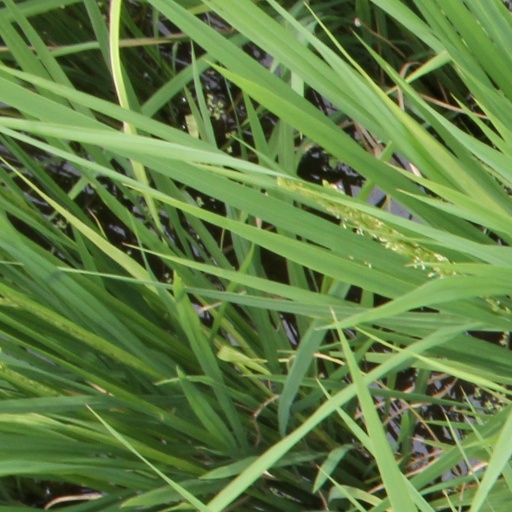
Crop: rice